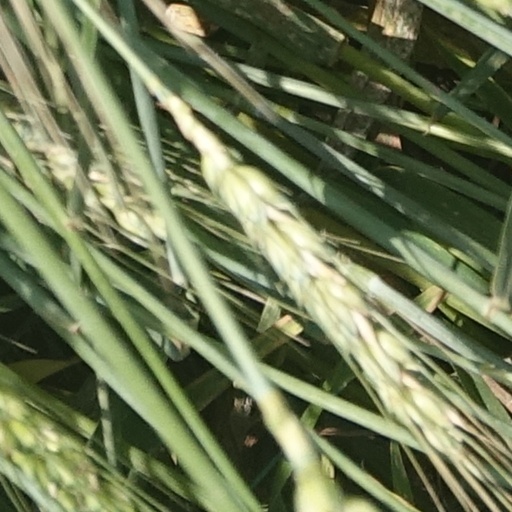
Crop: wheat